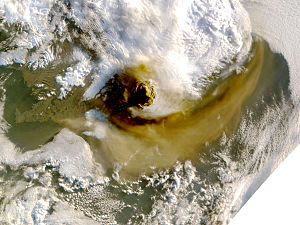
Grímsvötn / Udbruddene
Eruptionssky ved begyndelsen af udbruddet den 22. maj 2011
Grimsvötn er en isdækket sø og en vulkan beliggende i Nationalparken Vatnajökull, Suðurland i det sydøstlige Island. Vulkanen ligger i den vestlige del af gletsjeren Vatnajökull og er dækket af en iskappe. Søen ligger 1.450 meter over havet og under den er vulkanens magmakammer. Grimsvötn er en af de mest aktive vulkaner i Island.¨ På grund af den vulkanske aktivitet stiger vandspejlet løbende ca 10-15 m pr år. Ca hvert 5' år tømmes store mængder vand ud af søen, og der opstår jøkelløb. Vandet løber under isen, og ud over den knapt 1000 km² store slette Skeiðarársandur mellem gletsjeren Vatnajökull og kysten.